Complicated (Dimitri Vegas & Like Mike and David Guetta song)

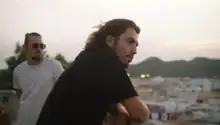
A screenshot from the music video depicting Dimitri Vegas & Like Mike staying on the top of cobble-stone city and watching over the town

The music video was released on 21 August 2017. It was set in Ibiza and directed by Phillip R Lopez. The video depicts the Ibiza's landscapes with dancers. Kiiara can be seen wandering outdoors on cobble-stone city streets of Ibiza Town with Dimitri Vegas & Like Mike staying on the top of the stone and watching over the town before leaving and walking on place with colored smoke in the night at the end of the video. David Guetta is absent in the video.